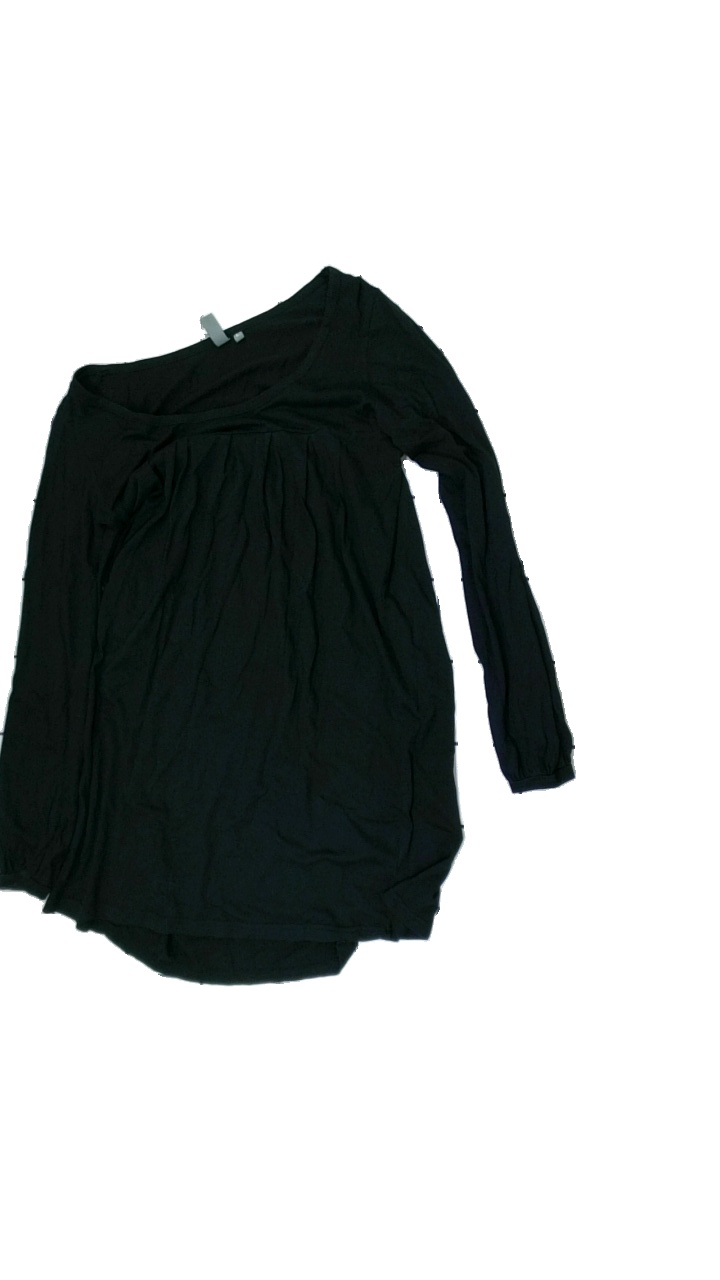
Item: Top (Ladies)
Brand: Lager 157
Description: Black top
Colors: Black
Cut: Regular
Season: All
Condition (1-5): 5
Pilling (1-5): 5
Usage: Reuse
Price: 50-100